Kondomari

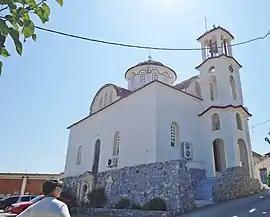
Zoodochos Pigi church, Kondomari

Kondomari or Kontomari is a Greek village, part of the municipality of Platanias in Crete. It is located near the northern coast of Crete, 18 km west of Chania and 3 km southeast of Maleme.